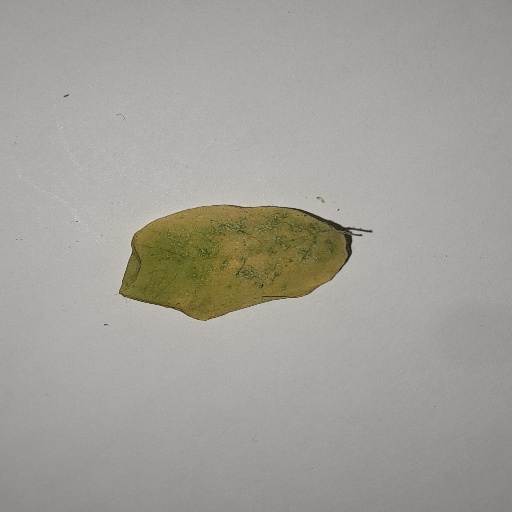
Species: Sojina
Leaf condition: Yellow Leaf